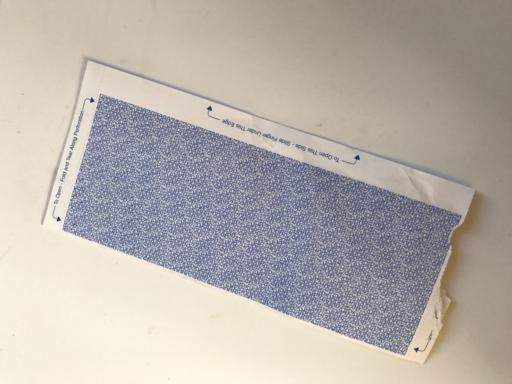
Label: paper